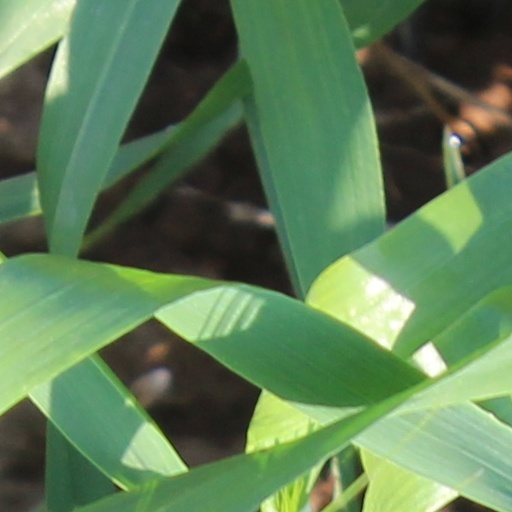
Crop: wheat